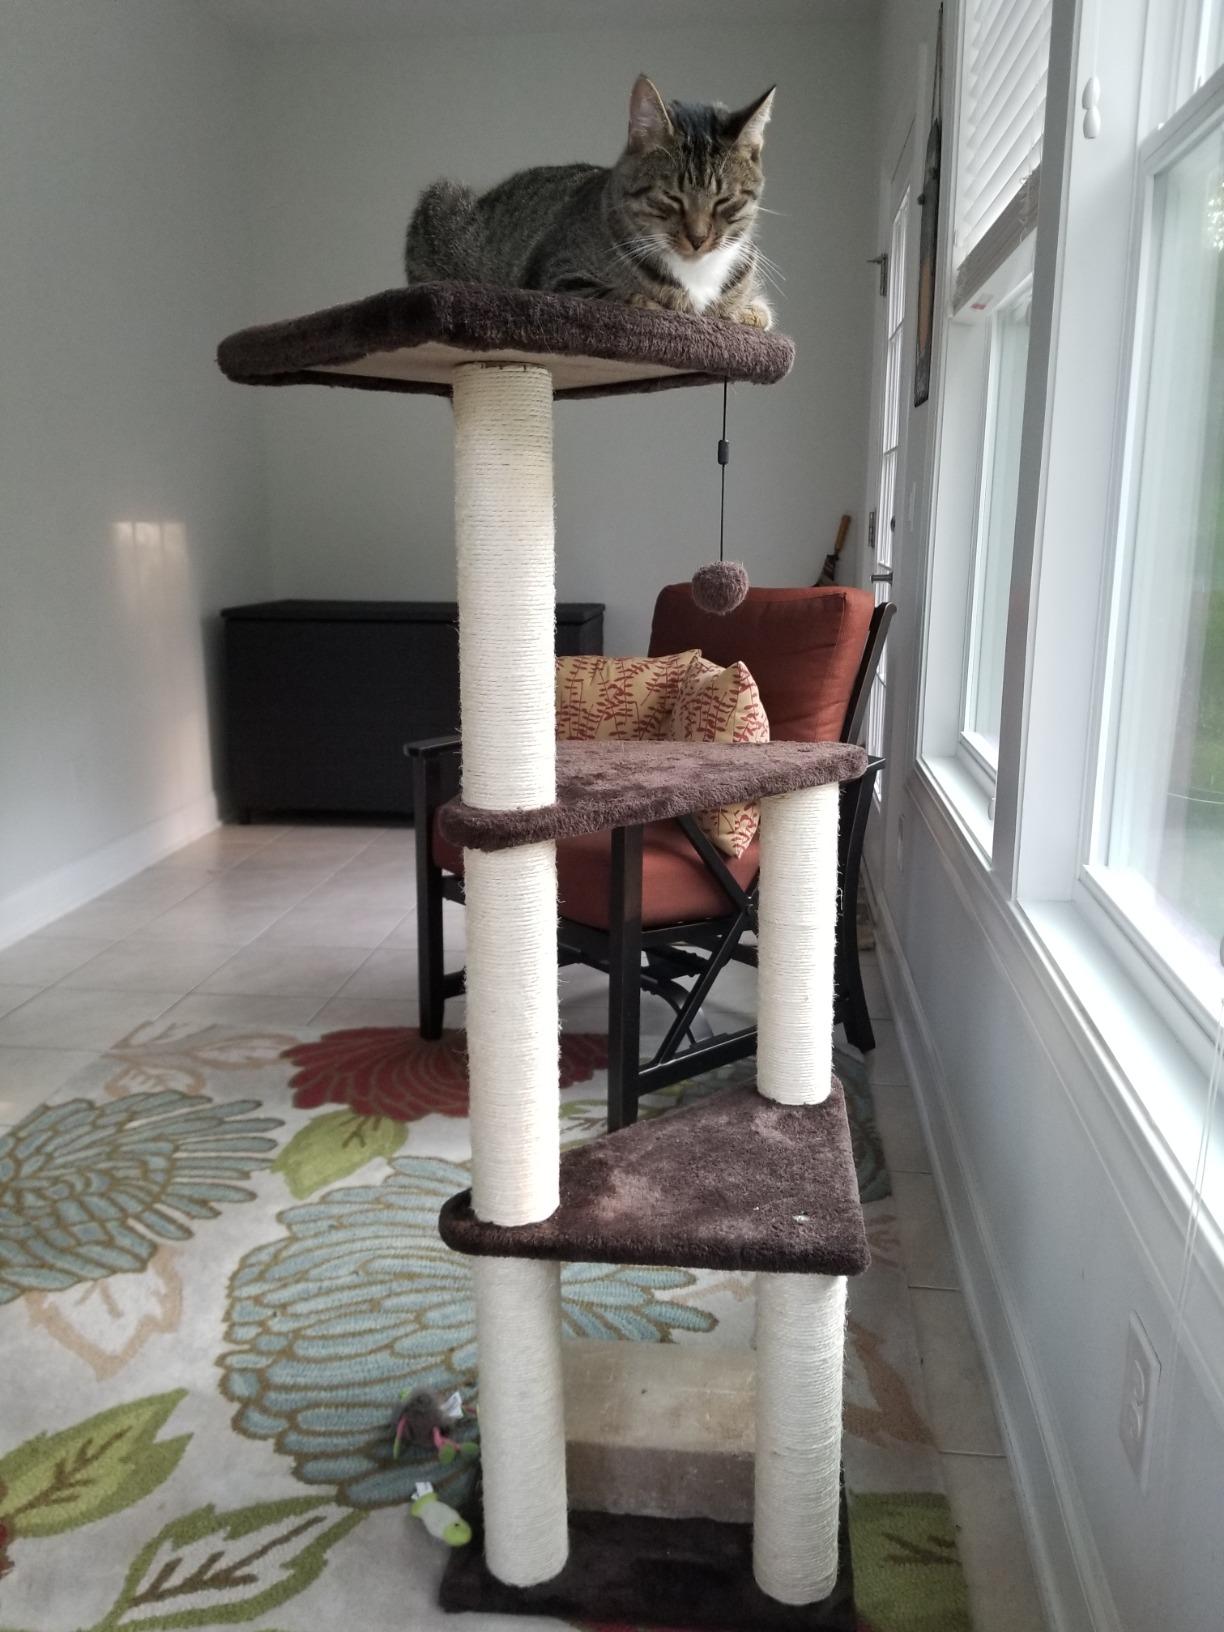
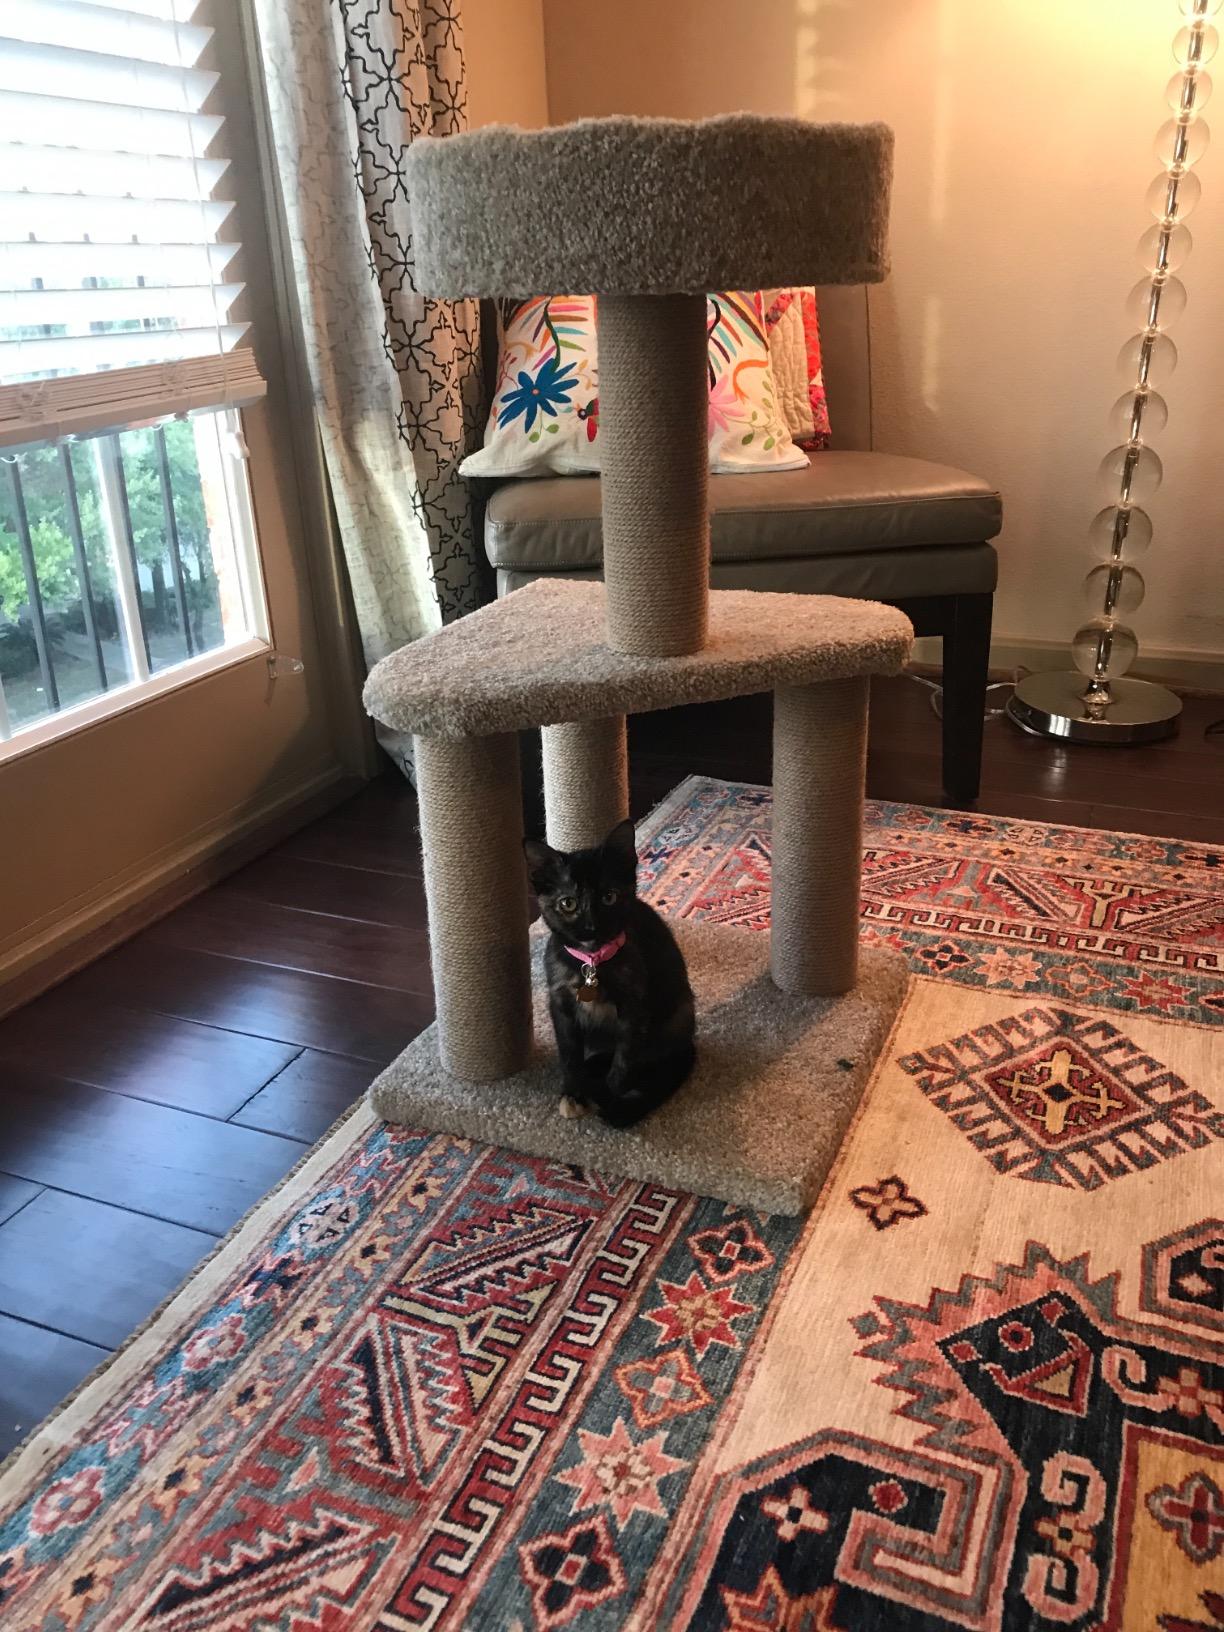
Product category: items_cat tree
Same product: no